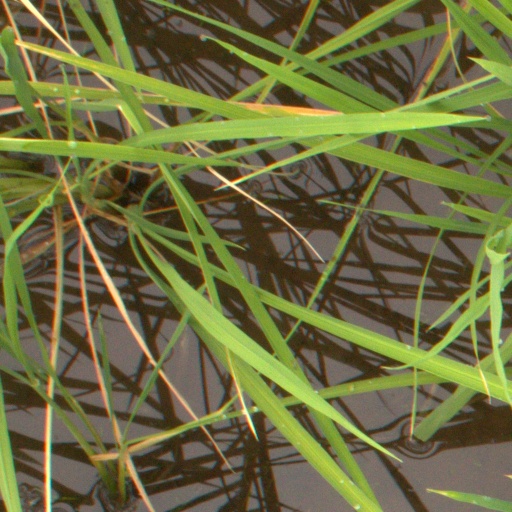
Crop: rice